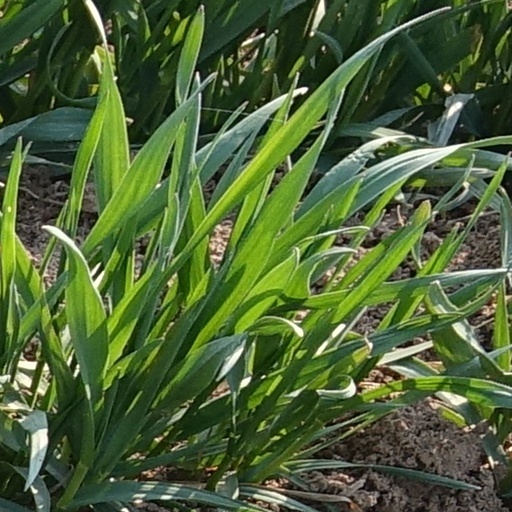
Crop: wheat